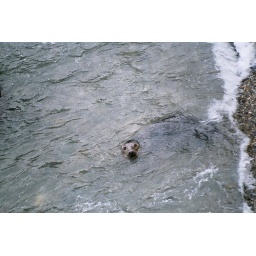
wild seals at wicklow head play and flirt in the water and on the pebble beach at Wicklow head in October.